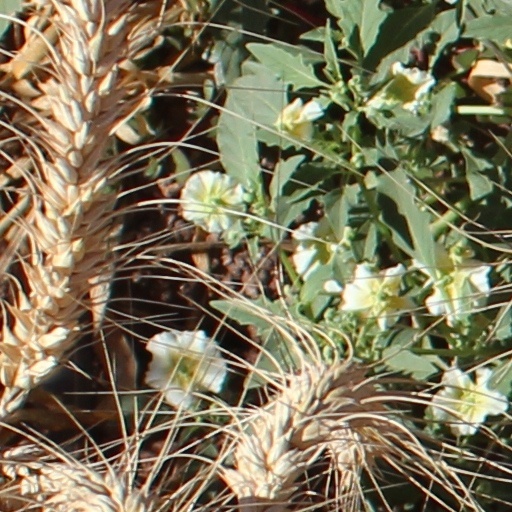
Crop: wheat